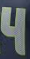
Number: 4